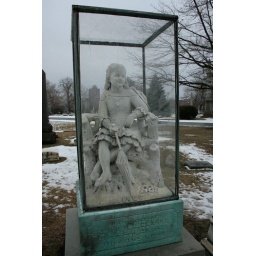
Little girl in a glass box